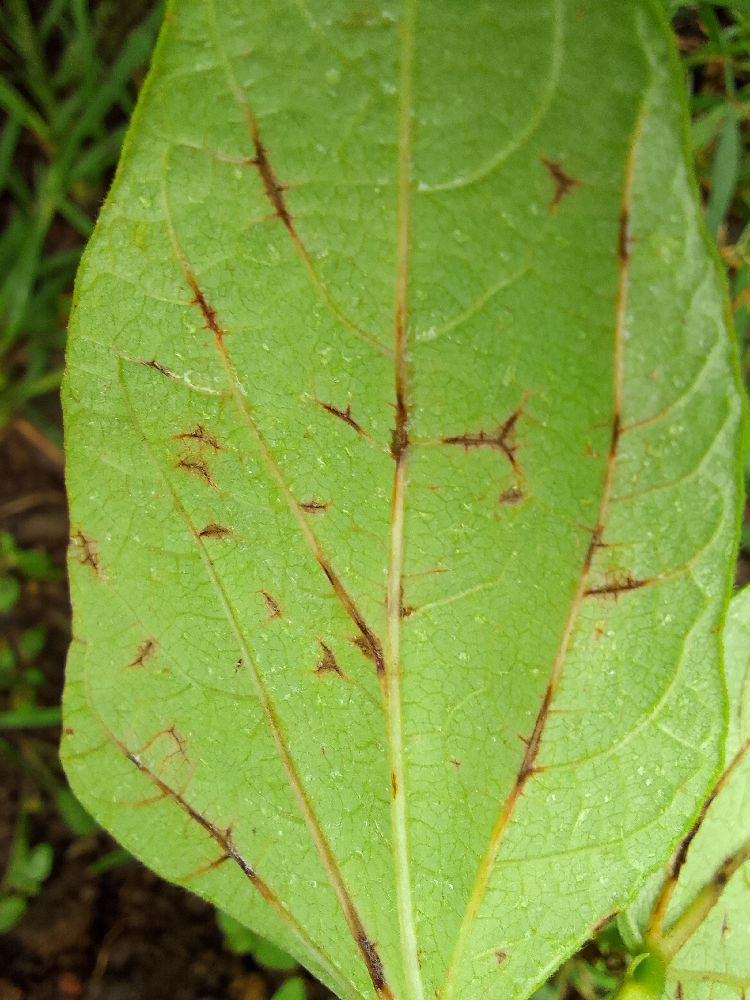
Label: anthracnose